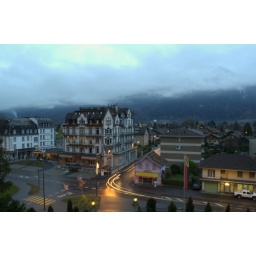
From my 4th floor balcony. ISO 200, f/22, 10 sec. Stunning mountains hidden by the cloud.